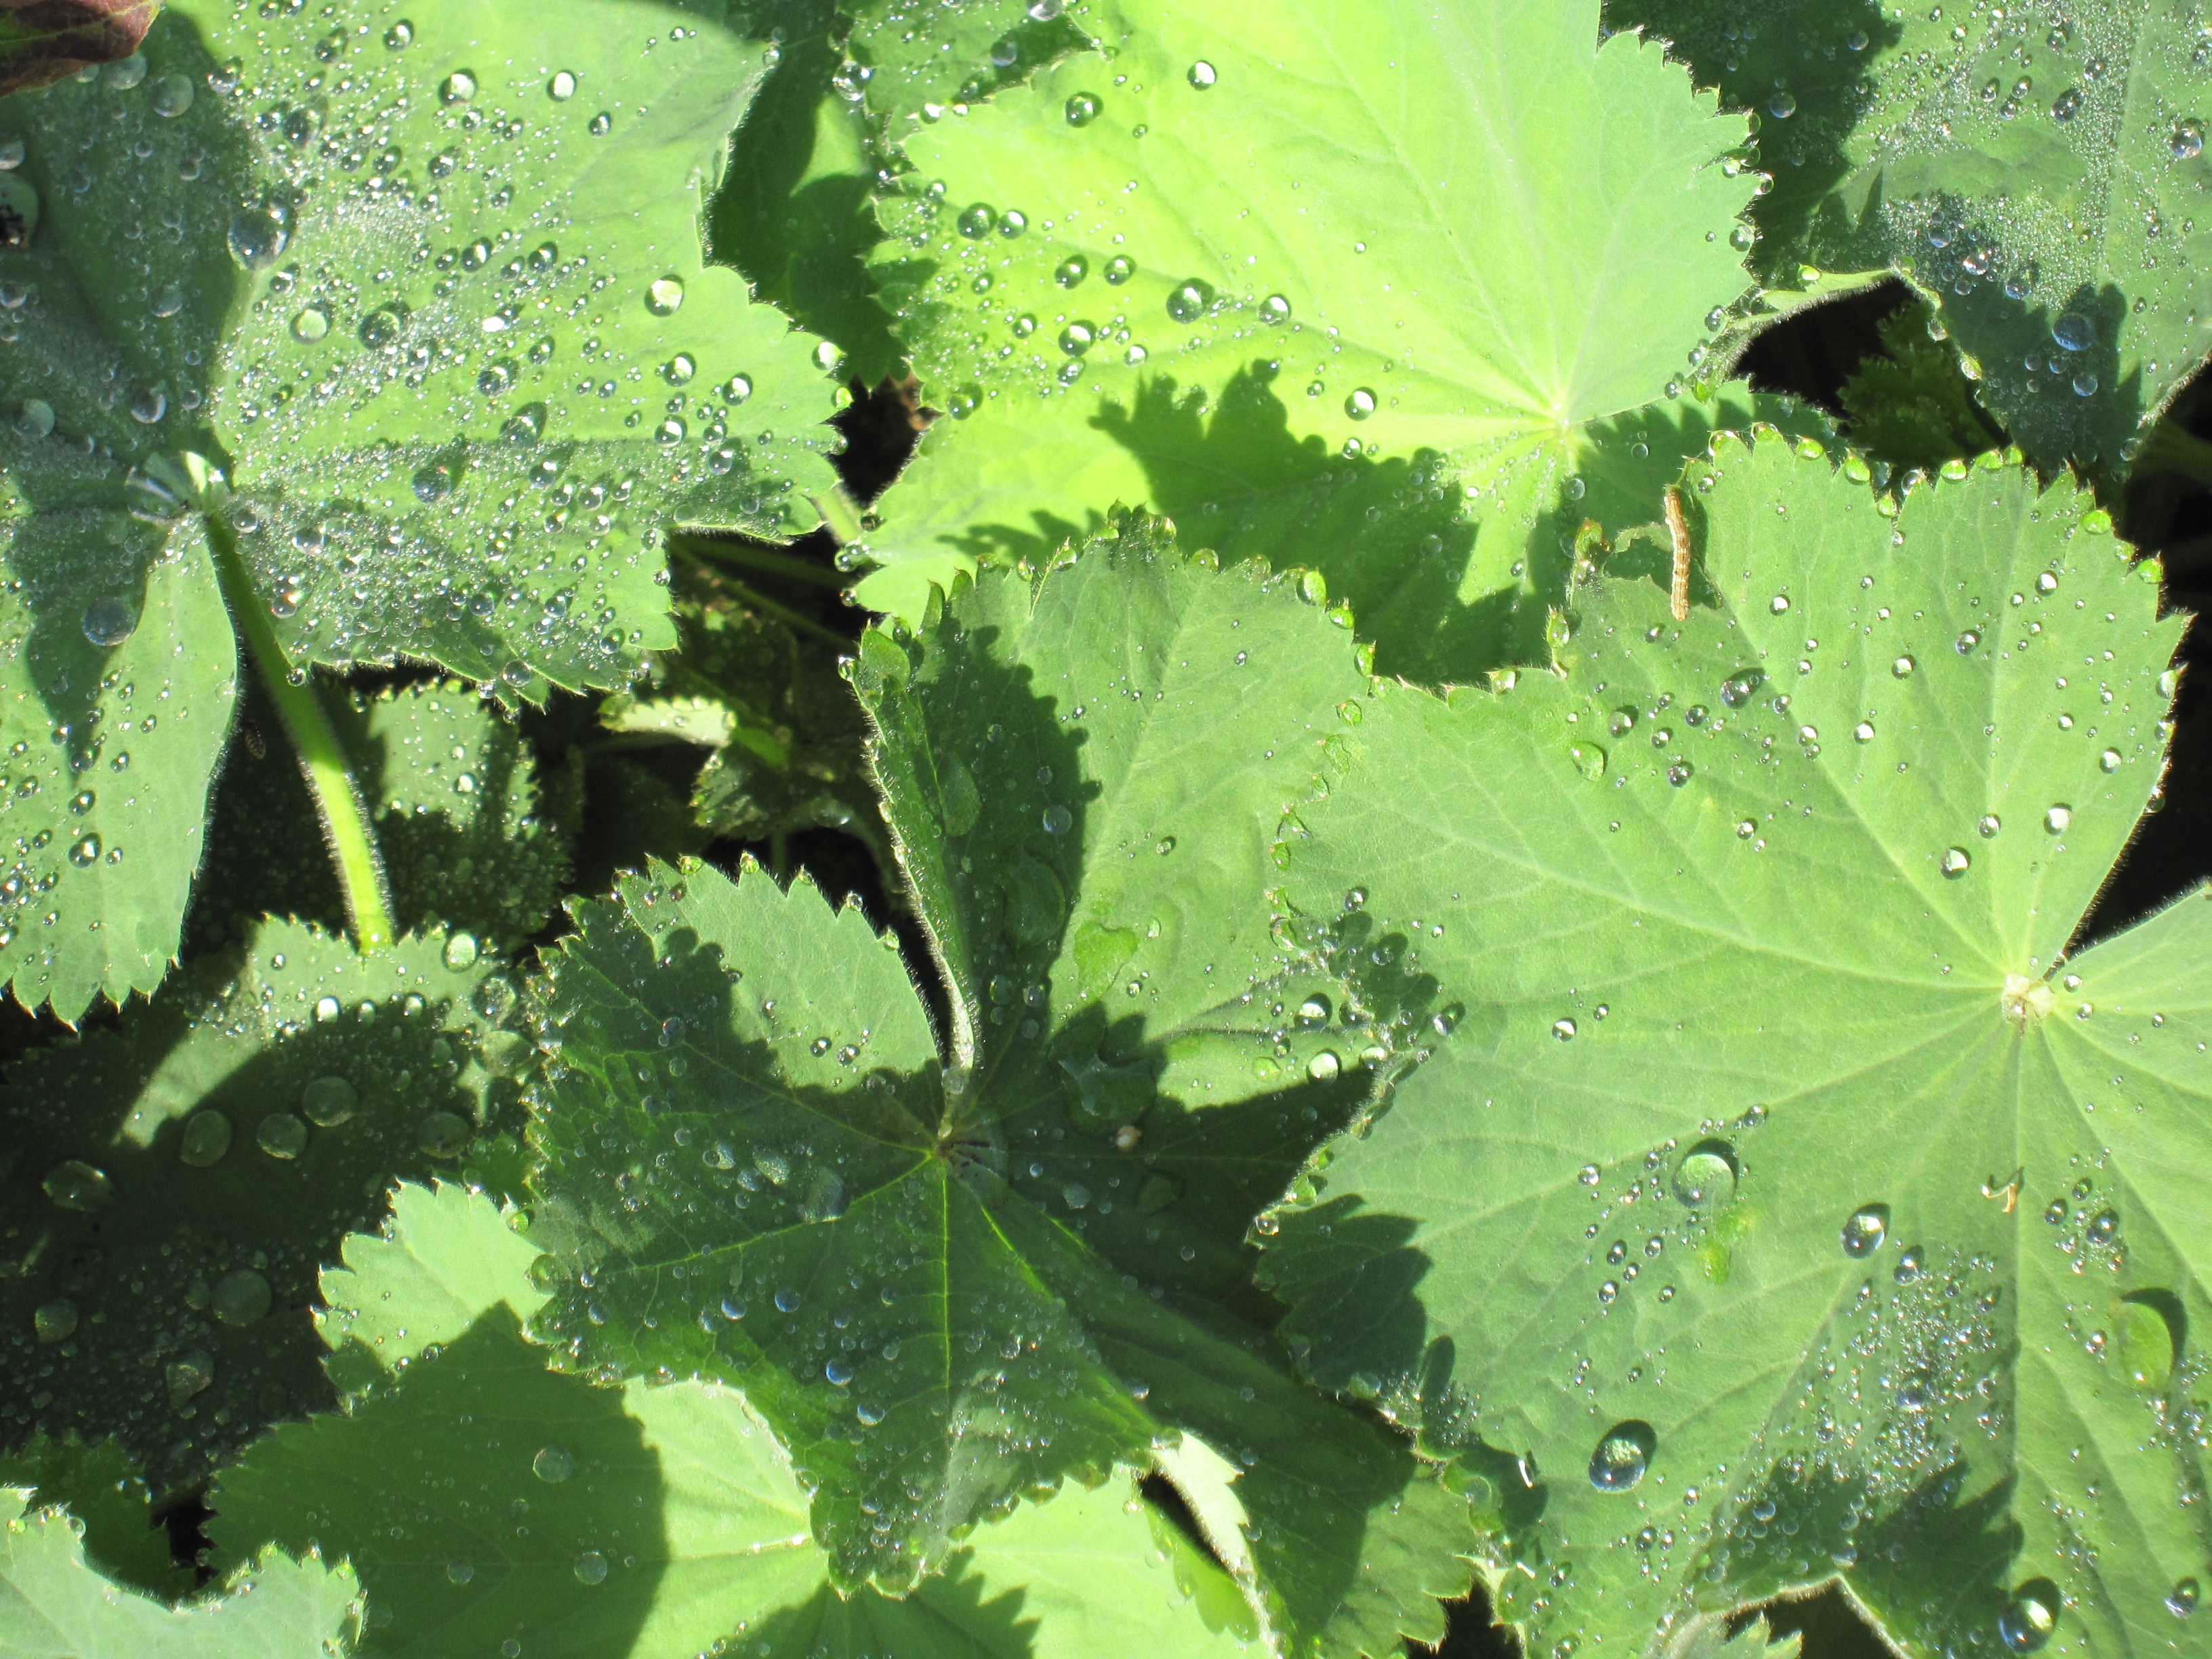
tree, nature, plant, fruit, leaf, flower, wet, food, green, herb, produce, macro, garden, drip, leaves, dewdrop, shrub, drop of water, medicinal plant, flowering plant, rose family, urtica, grape leaves, frauenmantel, alchemilla, annual plant, woody plant, land plant